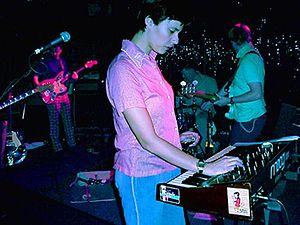
Stereolab est un groupe de musique alternative franco-britannique, originaire de Londres, en Angleterre. Il est formé au début des années 1990, par le compositeur anglais Tim Gane et l'auteur française Lætitia Sadier qui écrit et chante en anglais et en français. Ils sont rejoints en 1992 par Mary Hansen et en 1993 par Andy Ramsay, qui formeront le cœur du groupe pour les années à venir. Mary Hansen meurt en 2002 dans un accident de circulation.